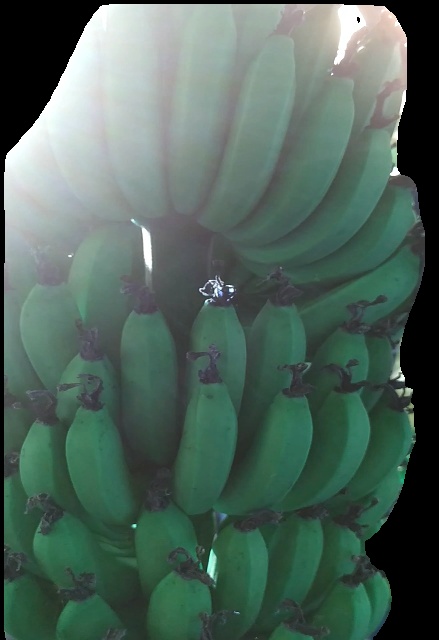
Variety: pachbale
Grade: grade1